Jean-Paul Rodrigue

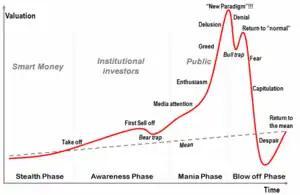
Rodrigue's "phases of a bubble" chart

In 2008, Rodrigue achieved notability with his model of economic bubbles, charting four phases of a bubble. While the "smart money" has purchased during the earlier "stealth phase", institutional investors begin to buy during "take off". Following media coverage, the general public begins to invest leading to steep rise in prices as "enthusiasm" and then "greed" kick in. "Delusion" precedes the peak.